Maravillas Lamberto

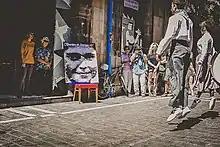
Tribute to Maravillas, Pamplona 2018

Following the coup d´etat unleashing the Spanish Civil War on 18 July 1936, the village of Larraga came to be hard hit by a terror campaign waged by the Nationalist rebels on the rearguard of Navarre against the wedge of population who opposed or did not sympathise with the uprising. Vicente Lamberto Martinez, a peasant member of the union Unión General de Trabajadores, was one of another 45 residents targeted in the village.